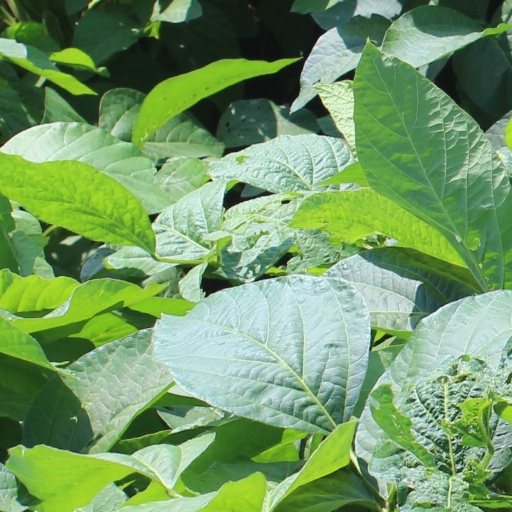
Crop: soybean